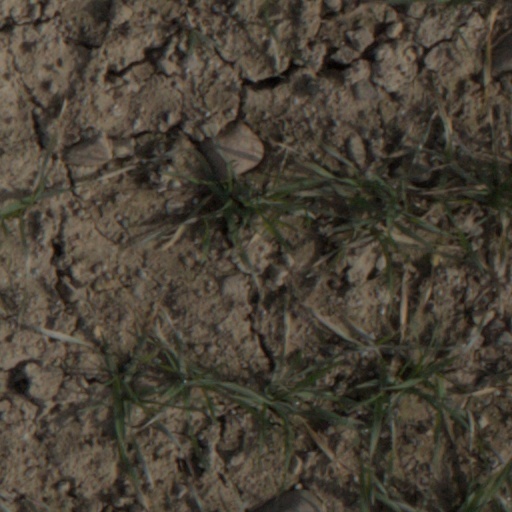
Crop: wheat